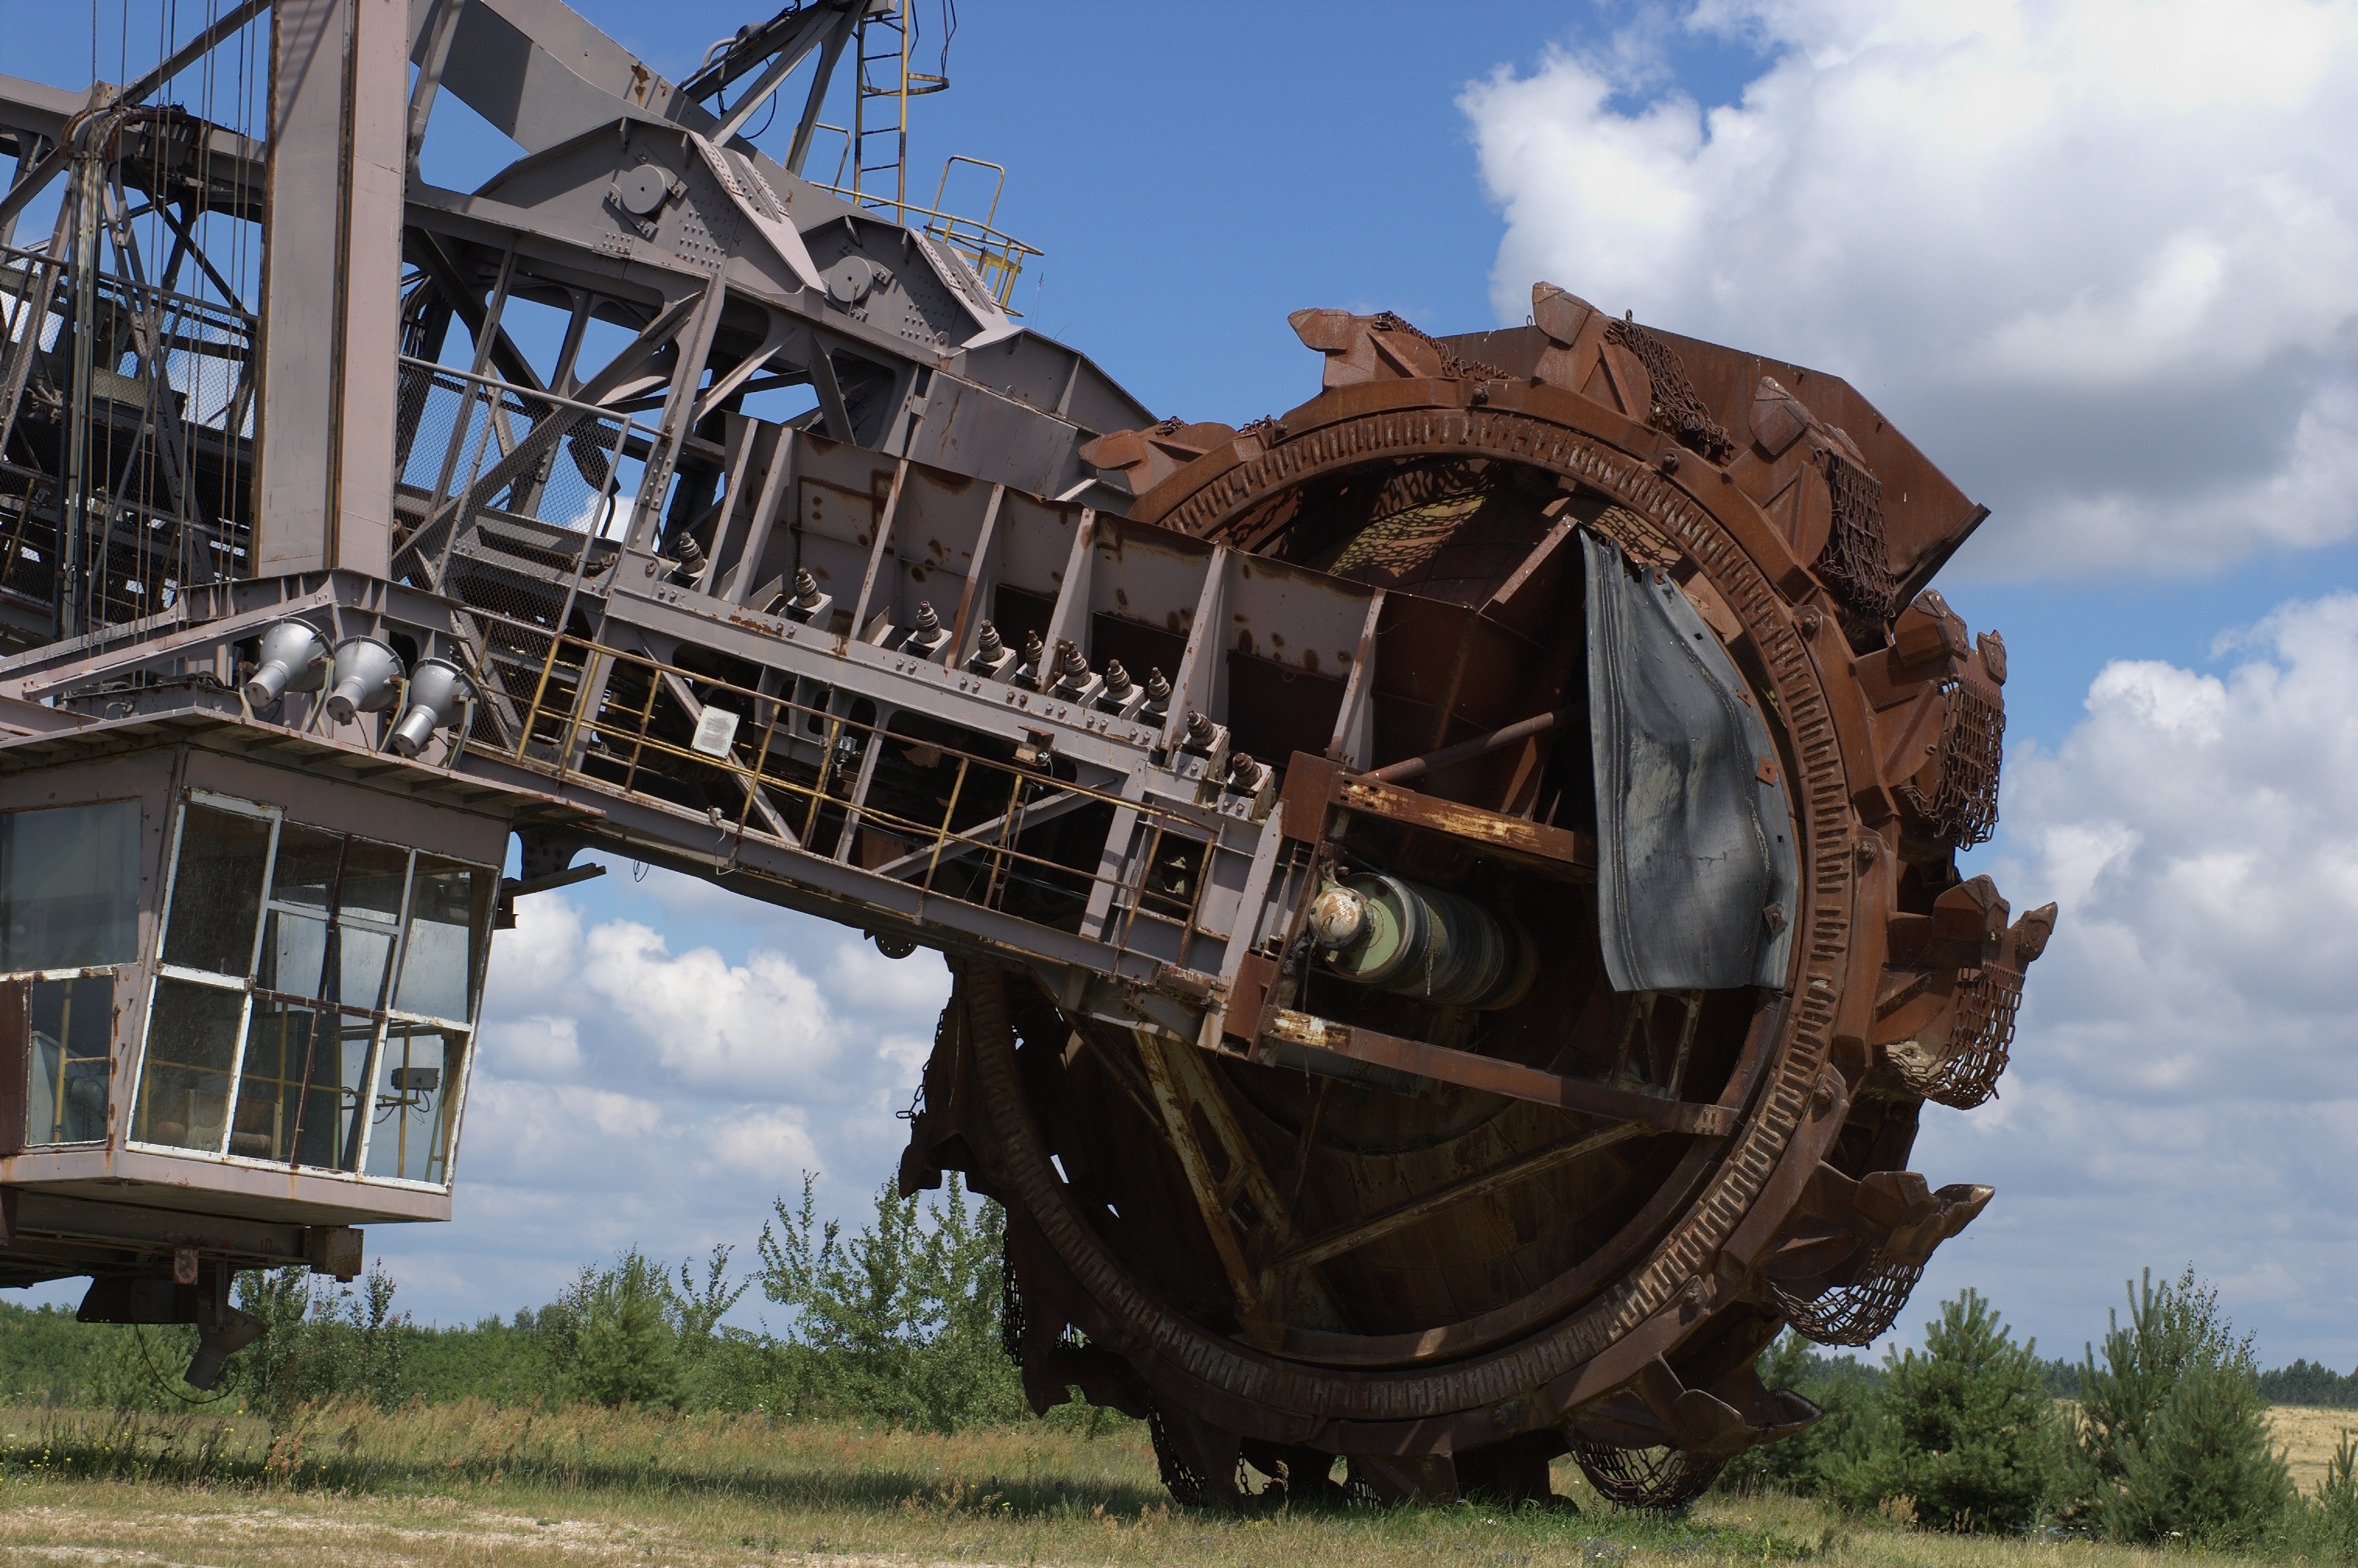
transport, vehicle, industry, decay, 50mm, rawtherapee, germany, deutschland, steam engine, pentax, saxonyanhalt, sachsenanhalt, lenstagged, steffenzahn, decayed, rustyandcrusty, k100d, justpentax, fa50, fa50mm, smcpentaxfa11450mm, pentaxfa50mm, smcpfa50mmf14, ferropool, ferropolis, screenshot, construction equipment, aircraft engine